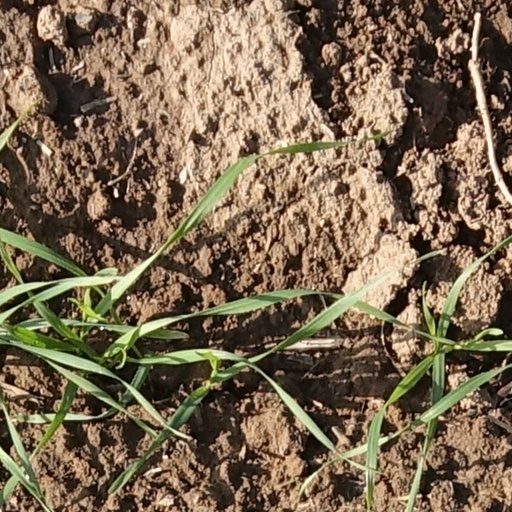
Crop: wheat